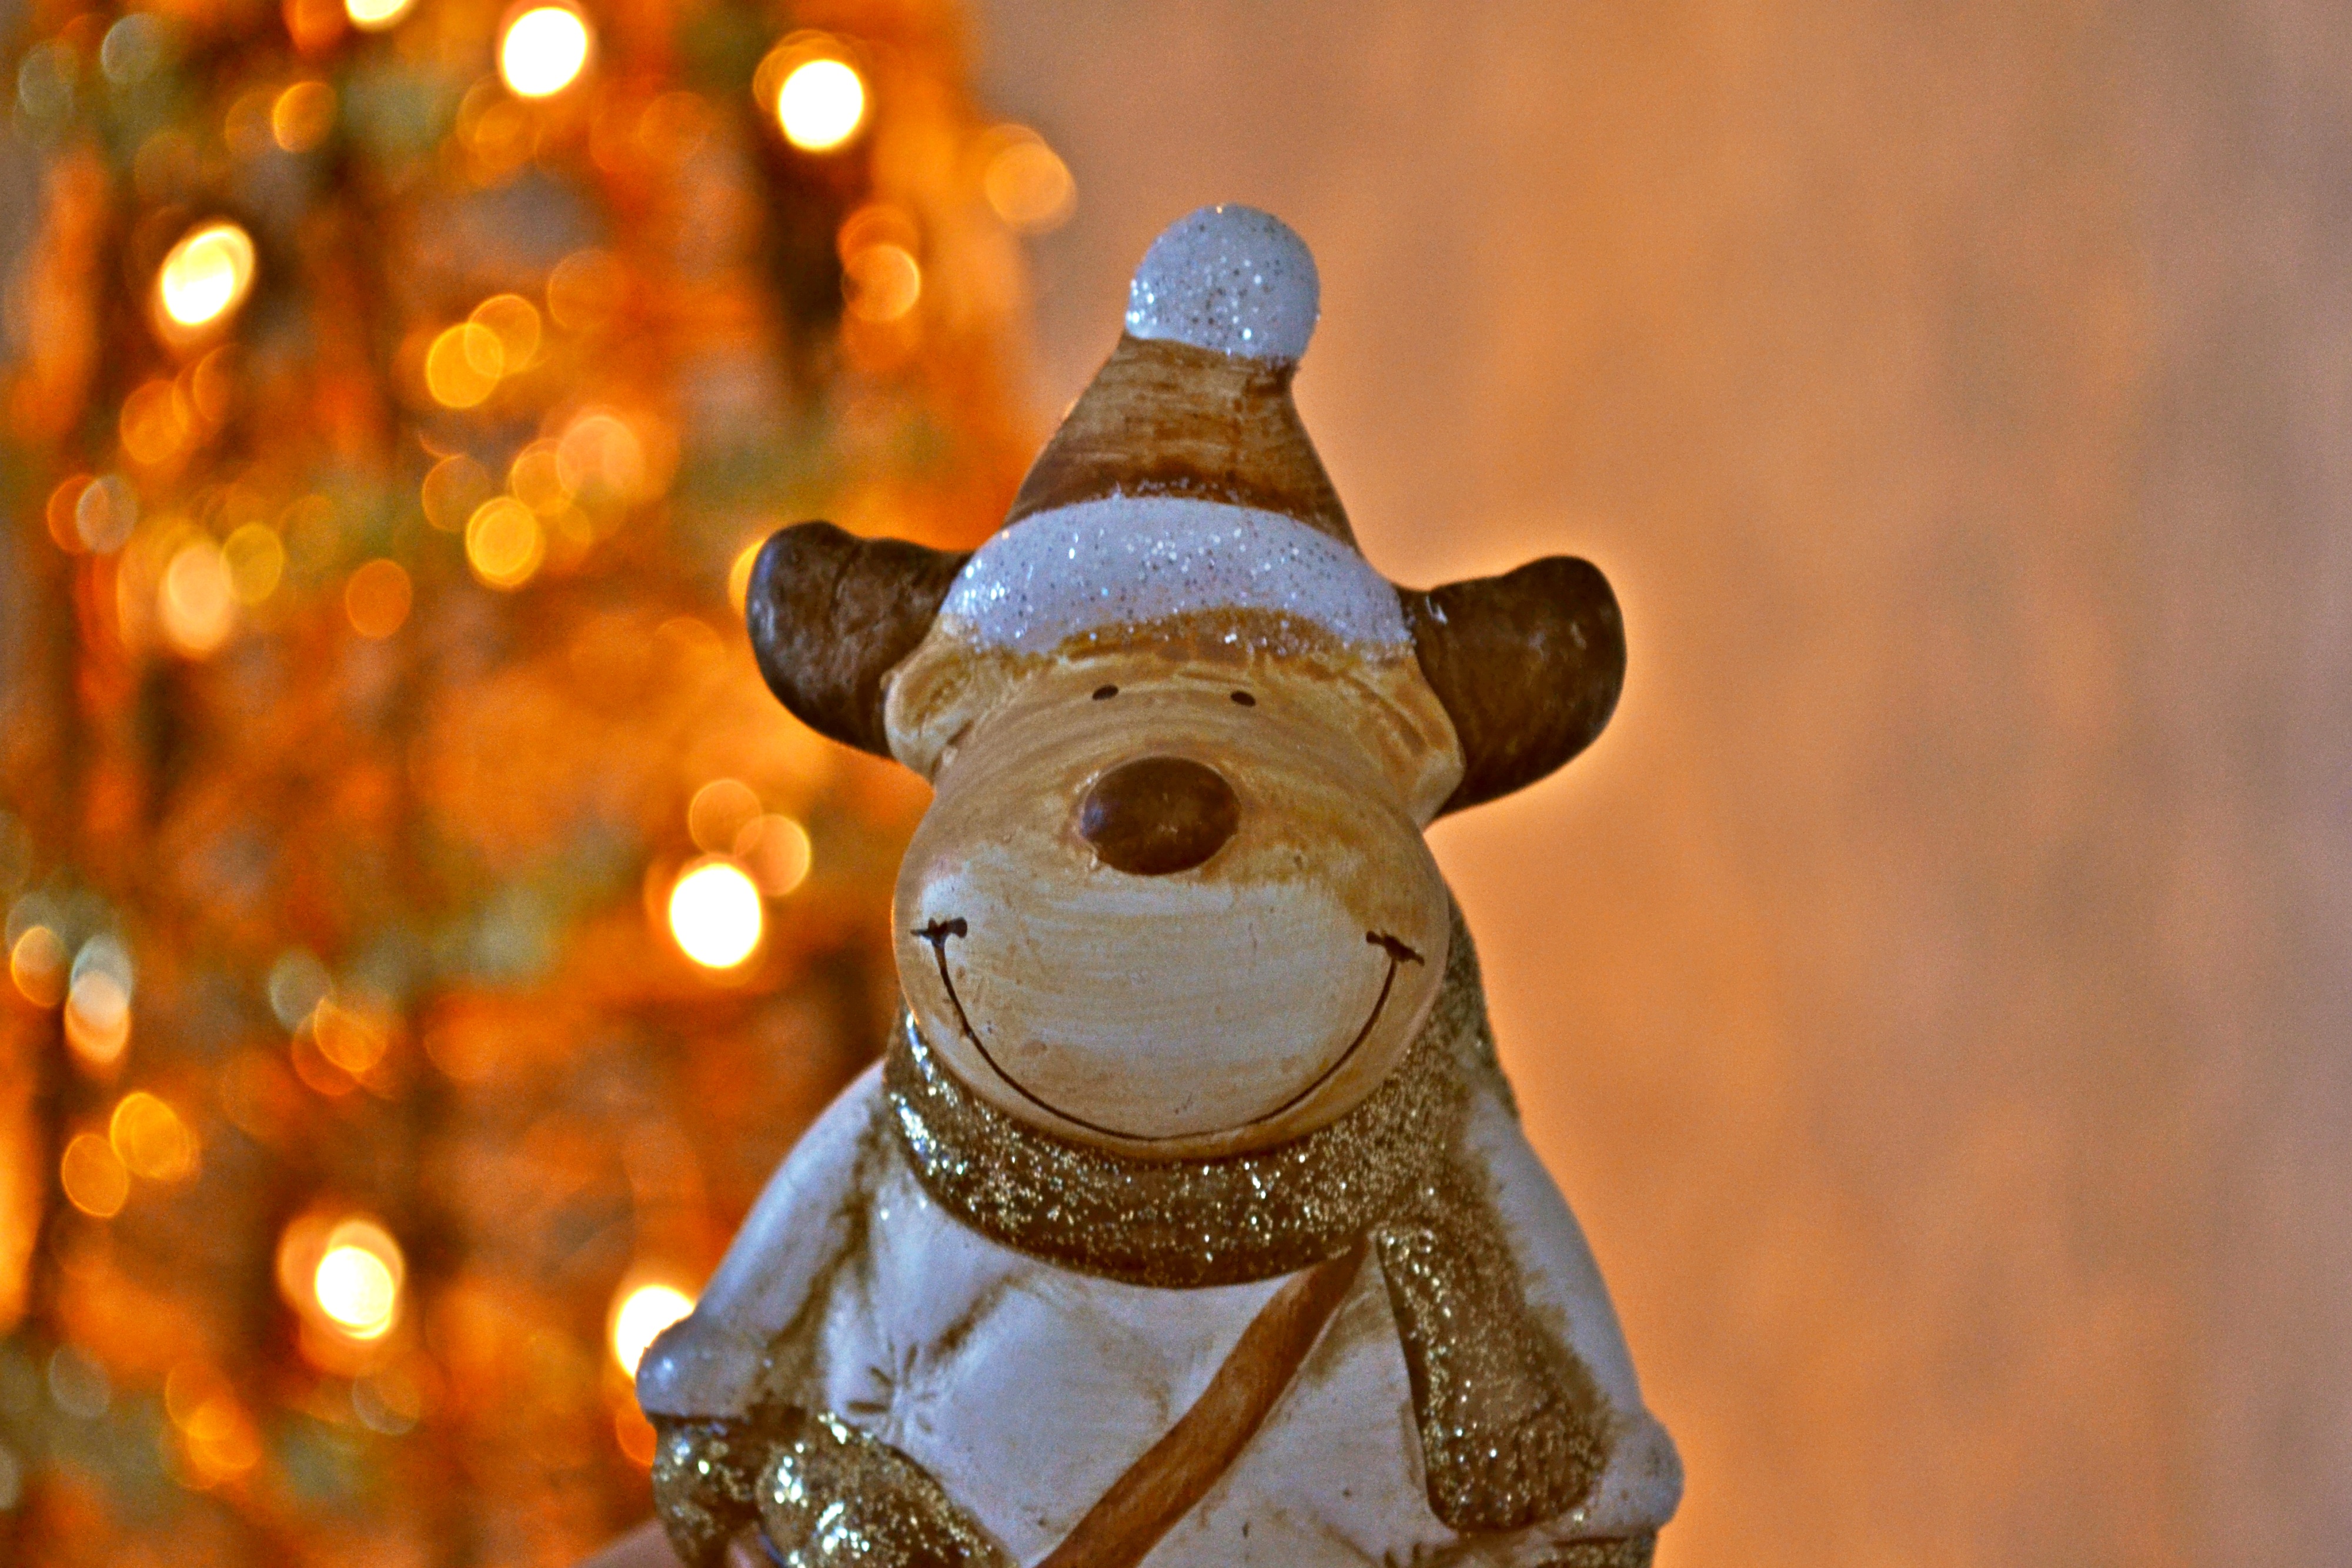
atmosphere, cute, statue, decoration, golden, christmas, lighting, toy, christmas tree, smile, moose, christmas decoration, lights, temple, figurine, funny, cosiness, christmas decorations, end of year